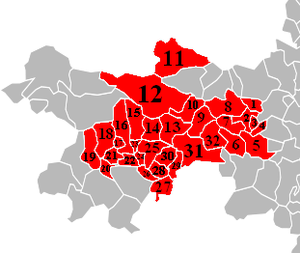
Liste des villages de l'AOP Oignon doux des Cévennes (numérotés)
L'oignon doux des Cévennes est un oignon cultivé dans une zone limitée des Cévennes et qui bénéficie d'une appellation d'origine contrôlée et d'une appellation d'origine protégée.